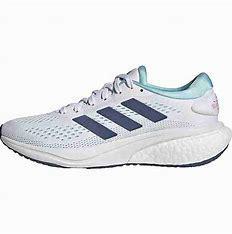
Brand: Adidas
Model: Supernova 2 Lauf